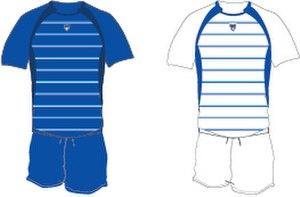
Maillots 2012-2013
Colomiers rugby, anciennement Union sportive Colomiers, est un club de rugby à XV français domicilié à Colomiers, dans la banlieue ouest de Toulouse.